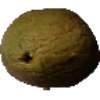
Label: Papaya 1